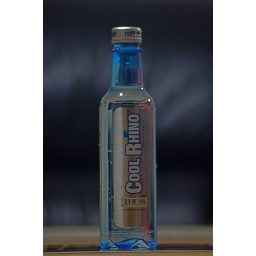
Fired an SB600 from below thru CLS. Product sits on a glass table. Background is actually a black leather couch.